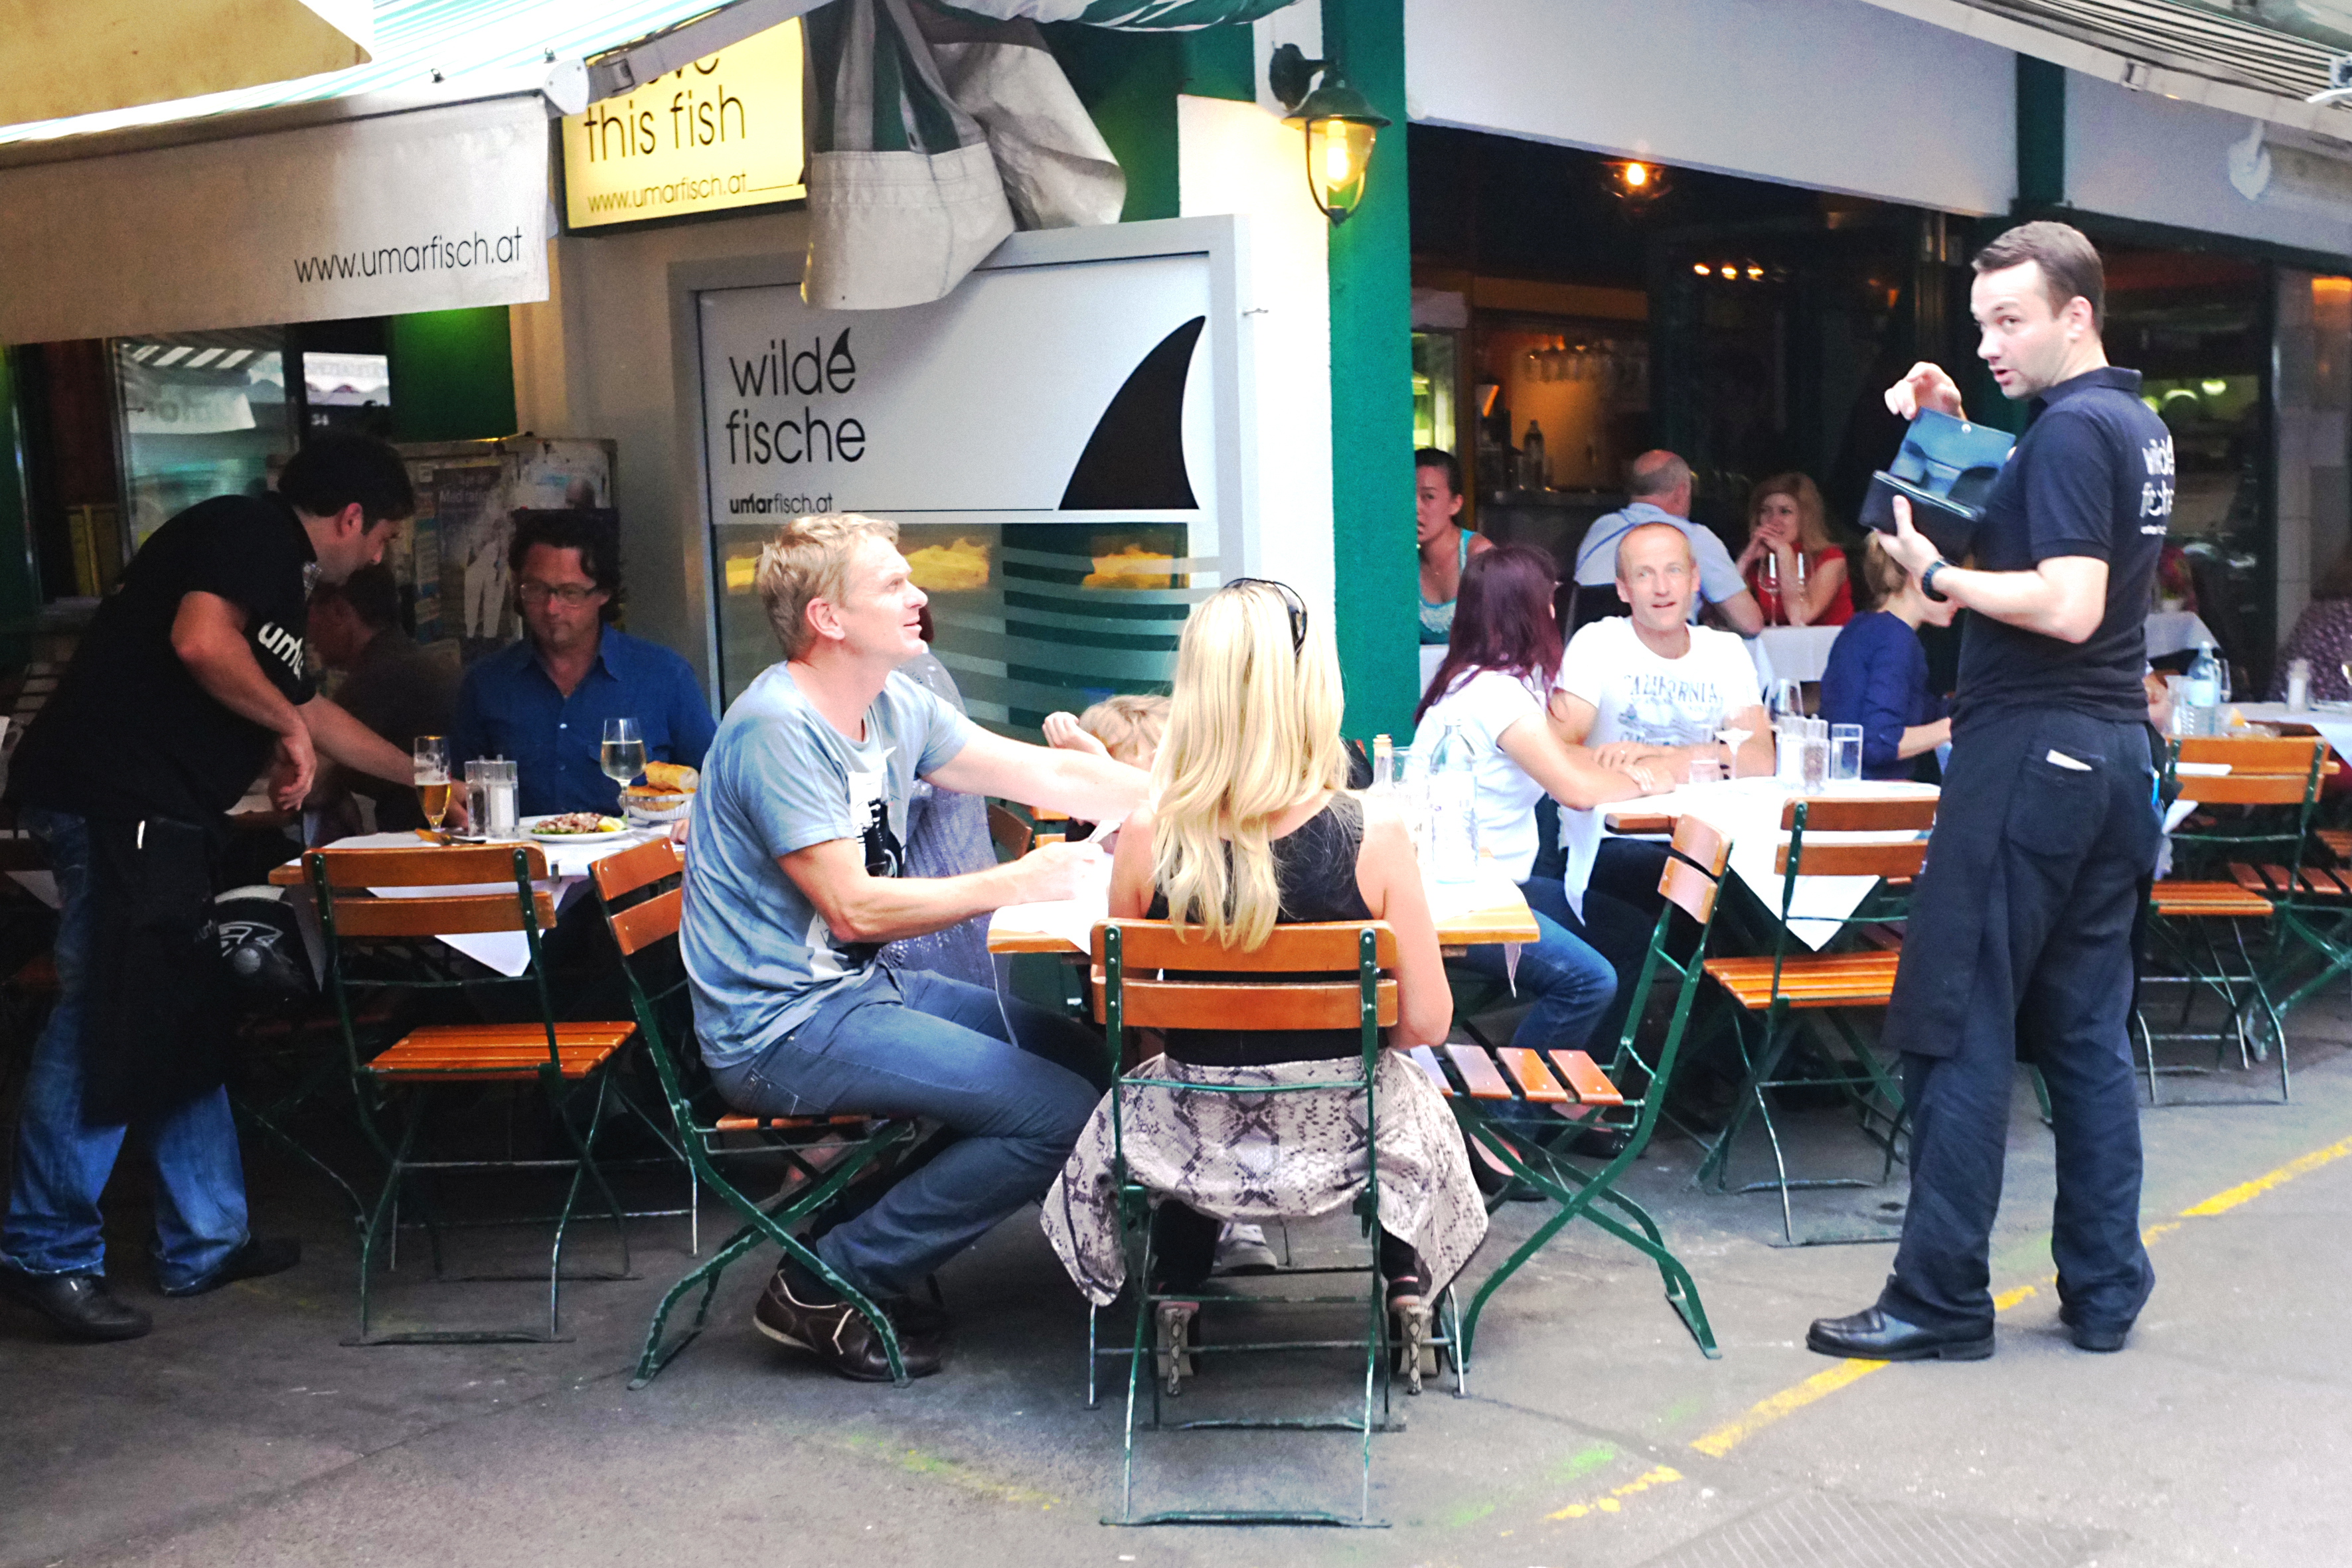
street, car, urban, crowd, recreation, fujifilm, vehicle, musician, drum, musical instrument, percussion, vienna, x100, fuji, drums, wien, finepixx100, musical ensemble